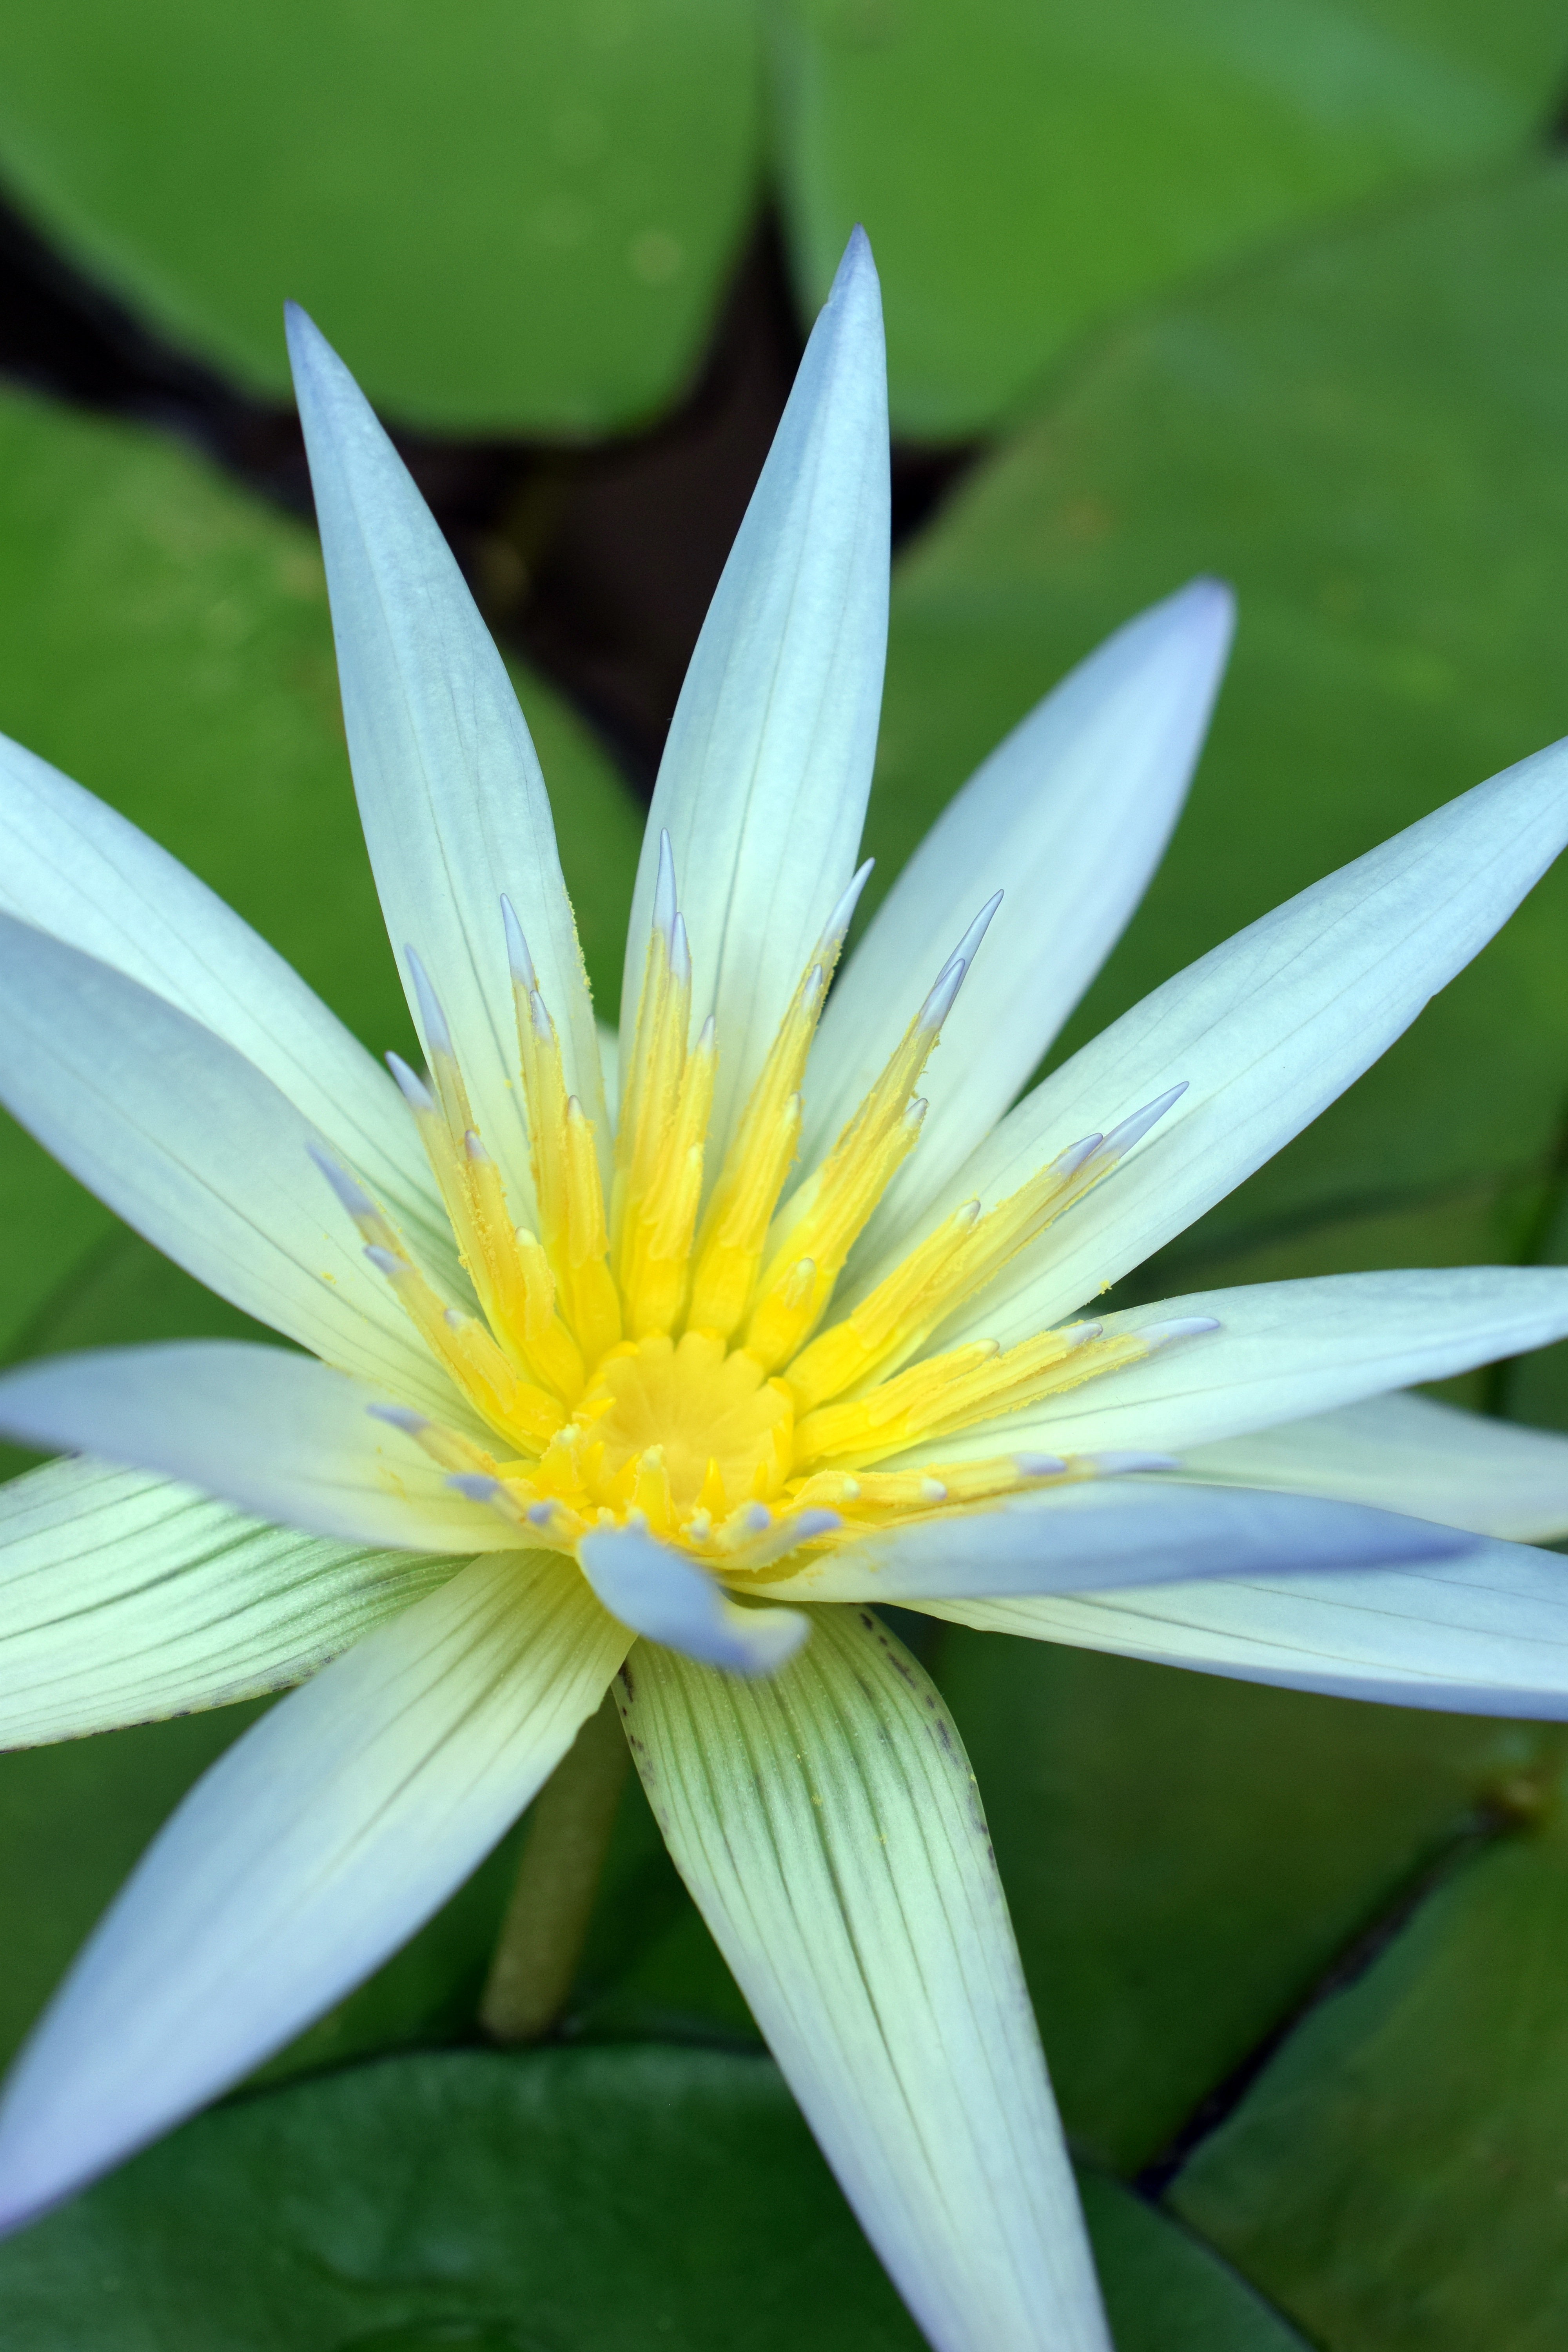
water, nature, blossom, plant, leaf, flower, petal, bloom, daisy, green, botany, yellow, garden, aquatic plant, flora, wildflower, close up, lotus flower, lotus, macro photography, flowering plant, daisy family, oxeye daisy, plant stem, land plant